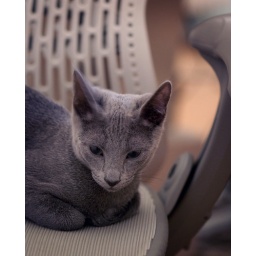
There's a cat in my chair